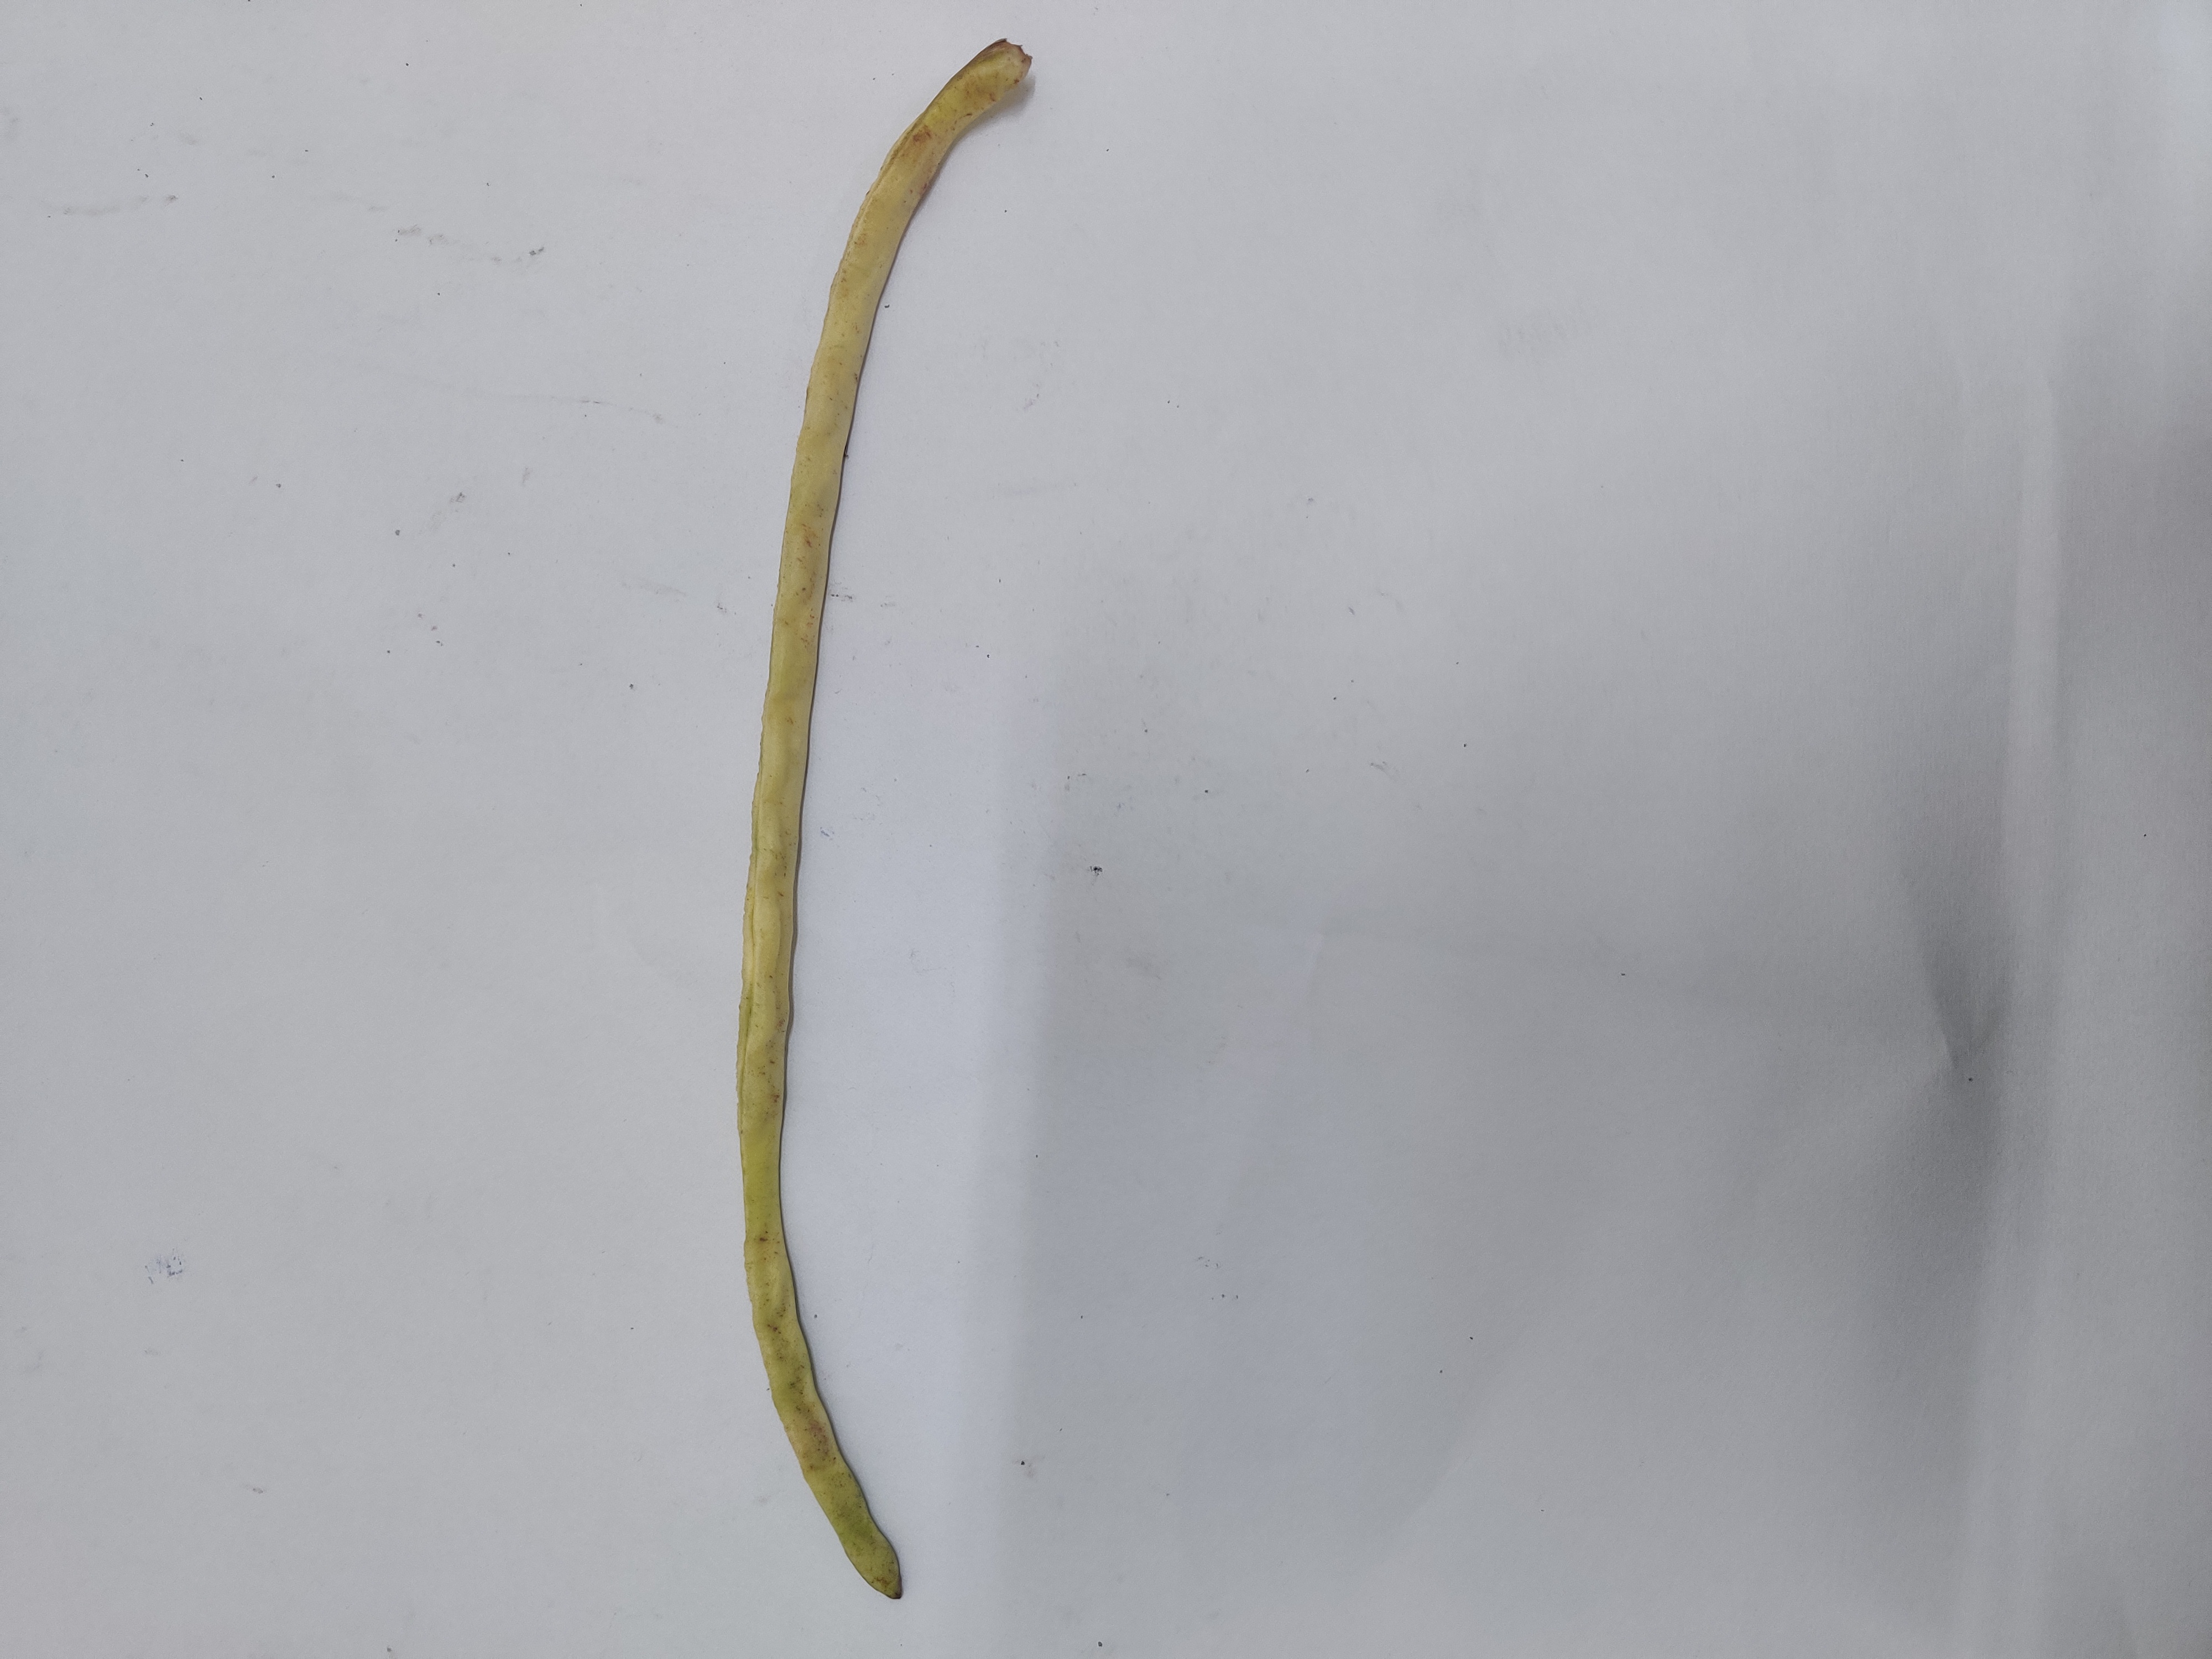
Crop: Cowpea
Condition: Severely Damaged